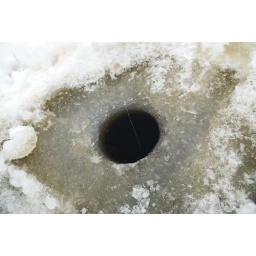
clearly the fish in this lake had gone somewhere warmer for the winter